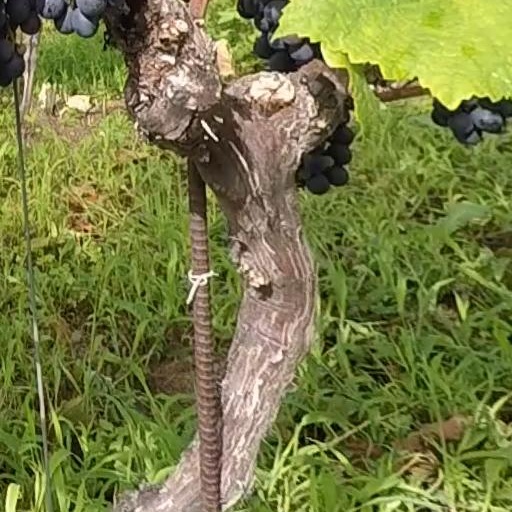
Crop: grape